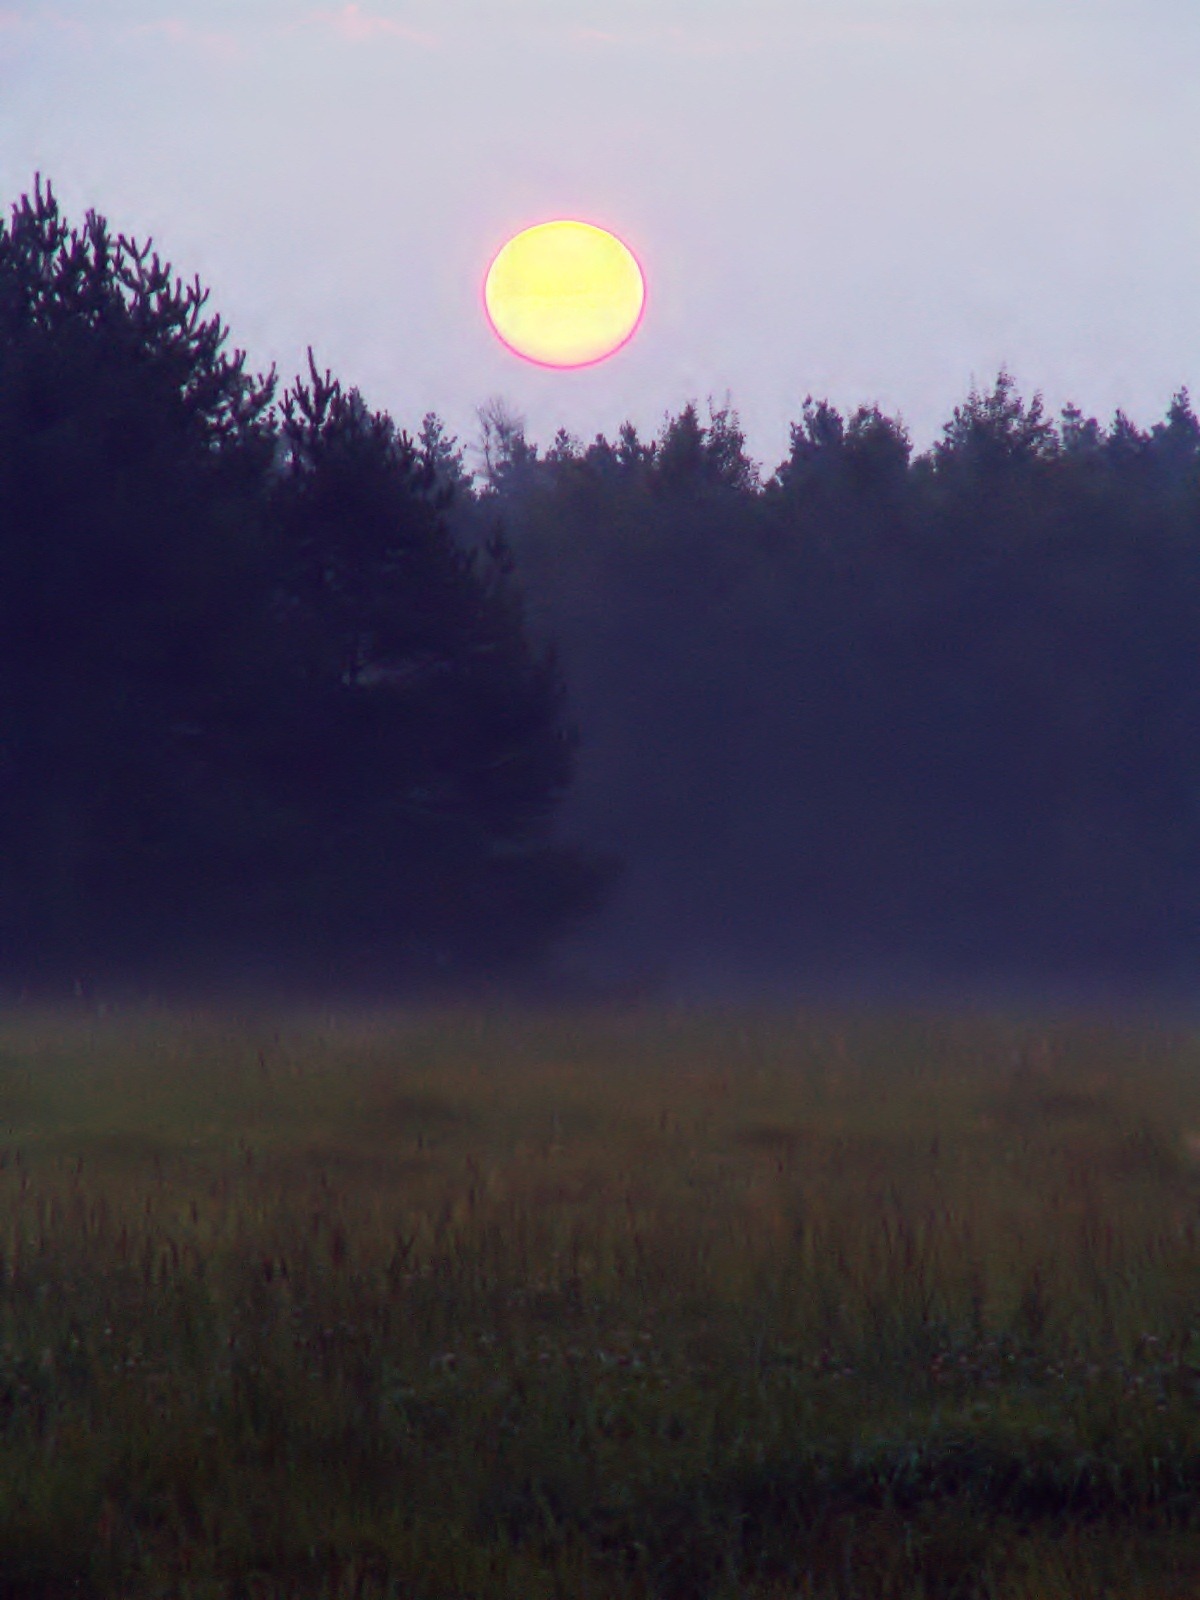
nature, forest, cloud, sky, sun, fog, sunrise, sunset, mist, sunlight, morning, dawn, atmosphere, dusk, evening, plain, glade, atmospheric phenomenon, atmosphere of earth, the rising sun